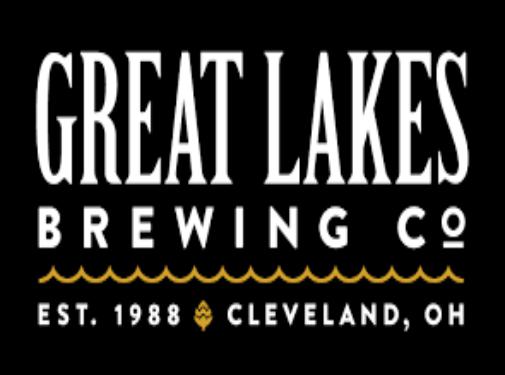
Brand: great lakes
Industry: Food